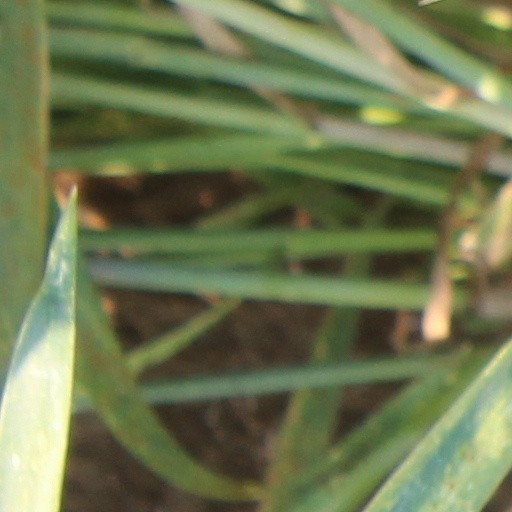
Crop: wheat